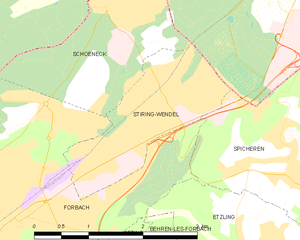
Stiring-Wendel est une commune française de l'agglomération de Forbach, située dans le département de la Moselle en région Grand Est. Le territoire de la commune, d'une superficie de seulement trois cent soixante hectares, est limitrophe de l'Allemagne.